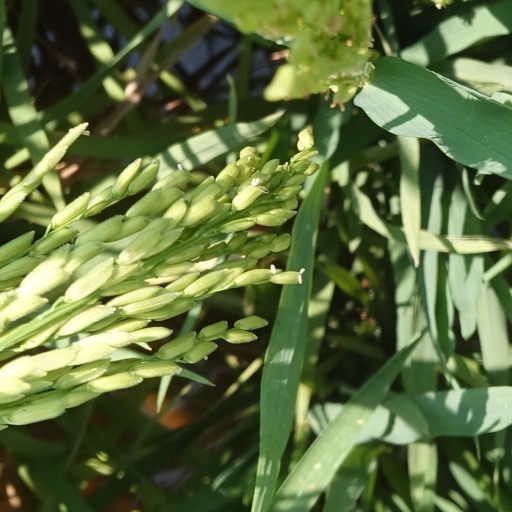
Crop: rice